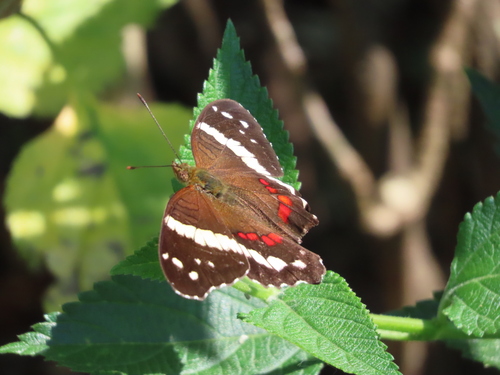
Scientific name: Anartia fatima
Common name: Banded peacock
Family: Nymphalidae
Order: Lepidoptera
Pollinator type: Primary pollinator
Habitat: Open areas and gardens
Geographic range: South America
Conservation status: Least Concern